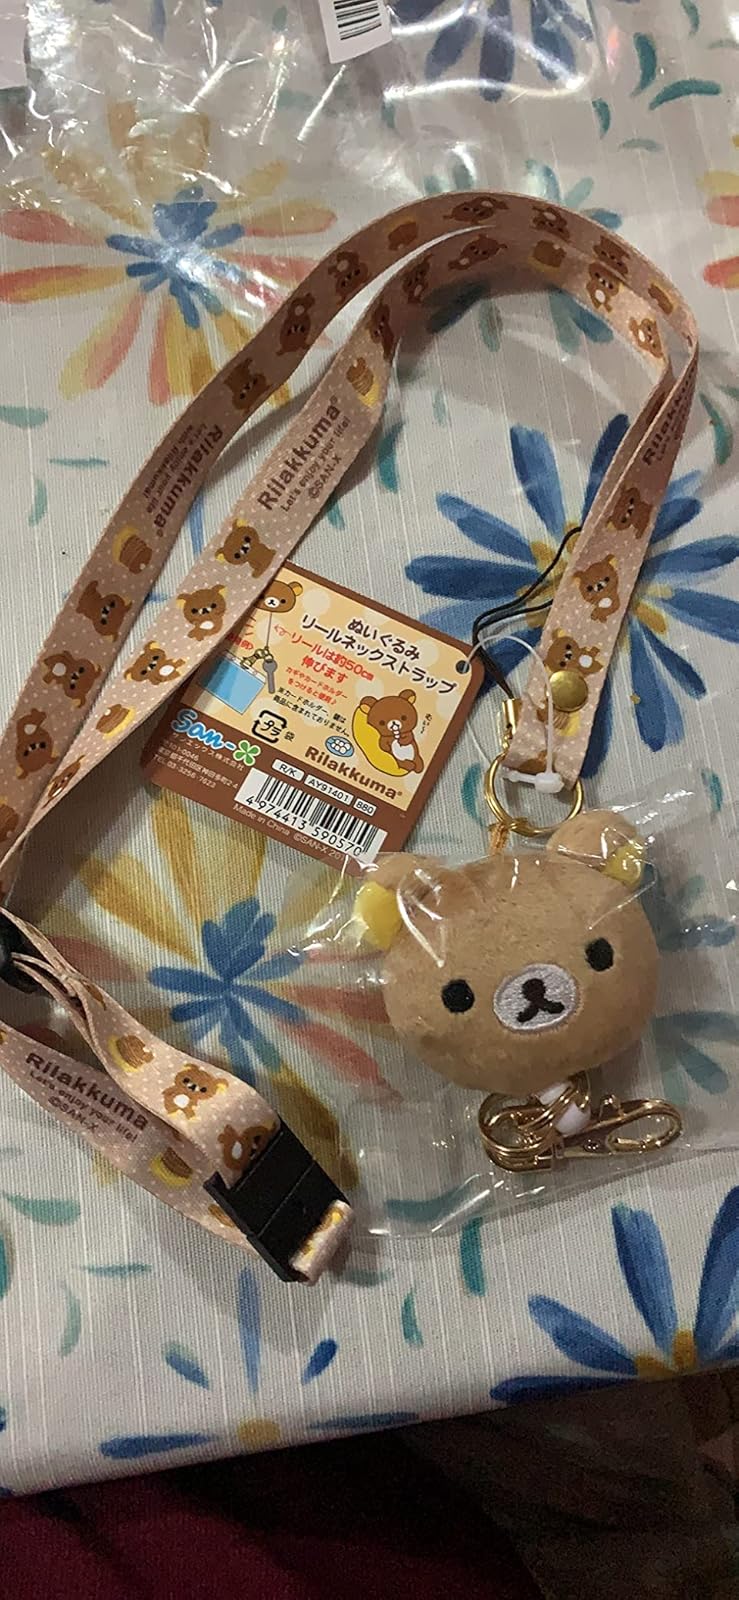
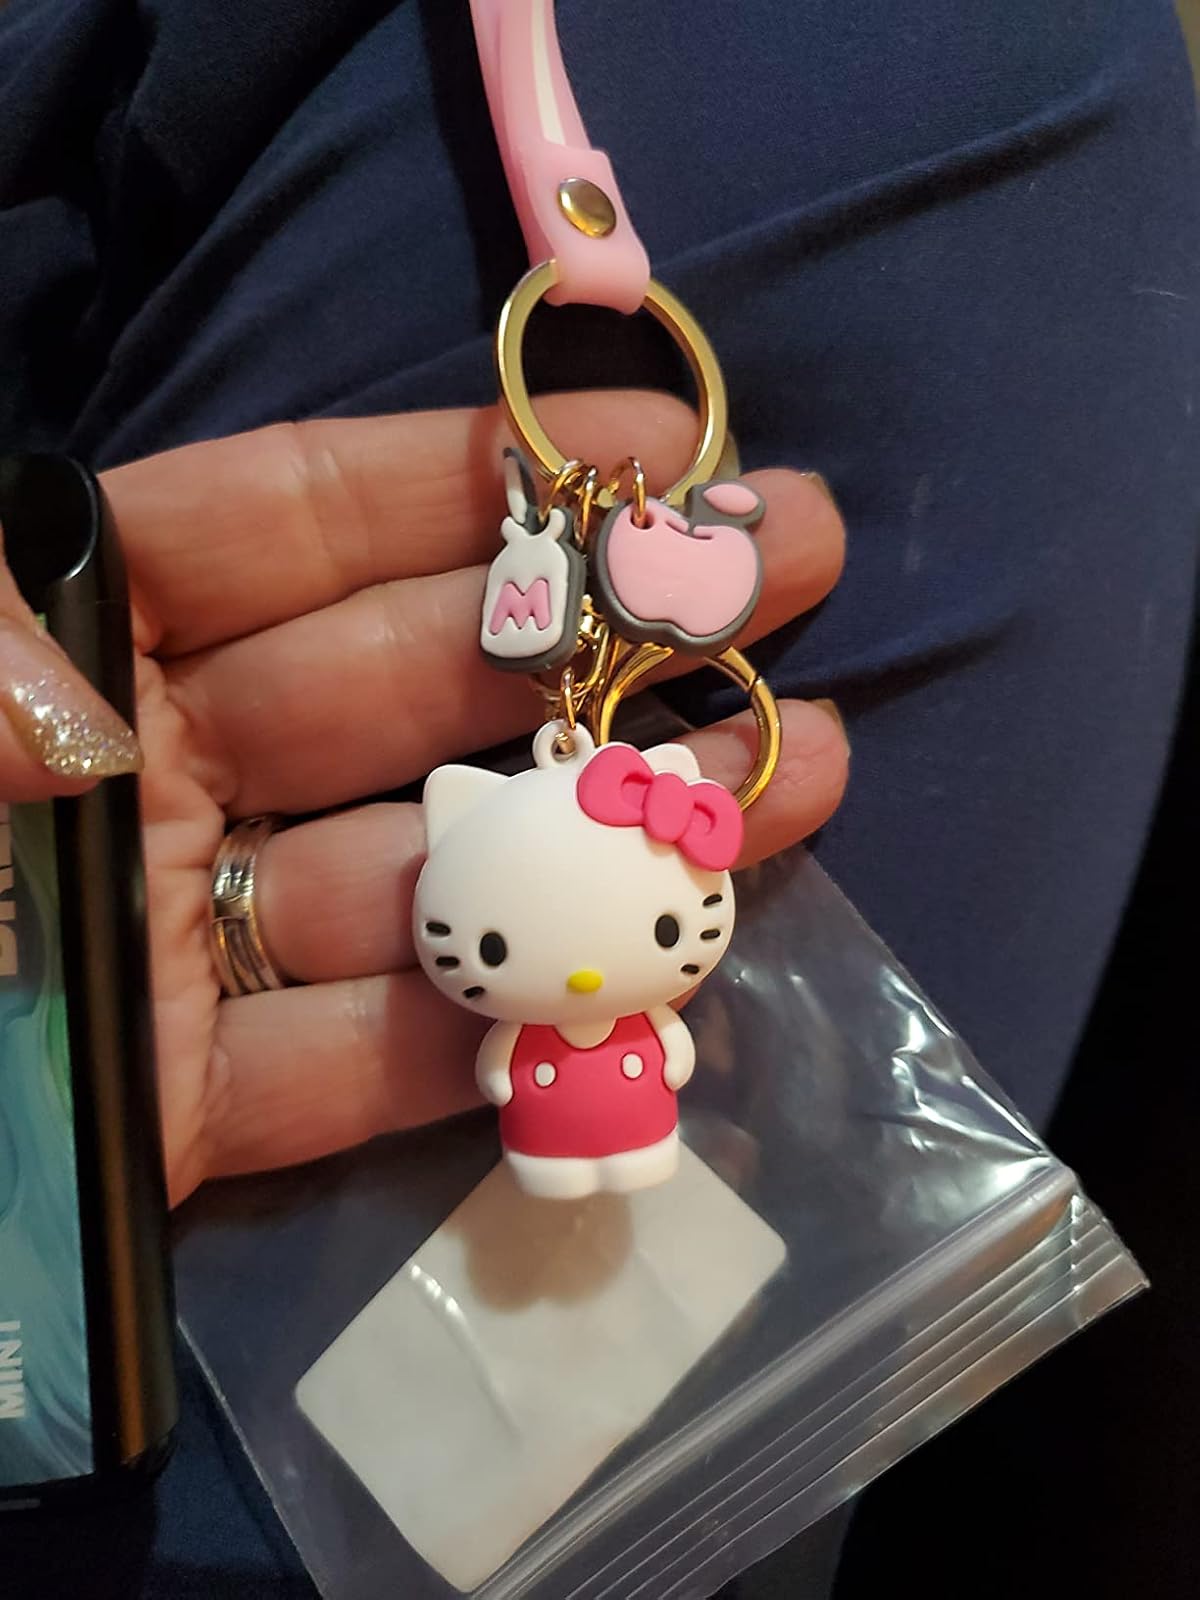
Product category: accessories_keychain
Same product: no